Filipe Luís

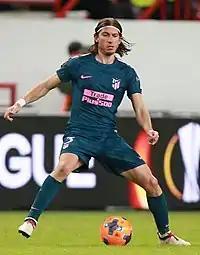
Filipe Luís in 2018

On 28 July 2015, Filipe Luís re-joined Atlético Madrid on a four-year deal for an undisclosed fee. He made his return to the team on 22 August as they opened the season with a 1–0 home victory against newly promoted UD Las Palmas. In the 3–0 win in the reverse fixture the following 17 January, he scored his first goal since returning.